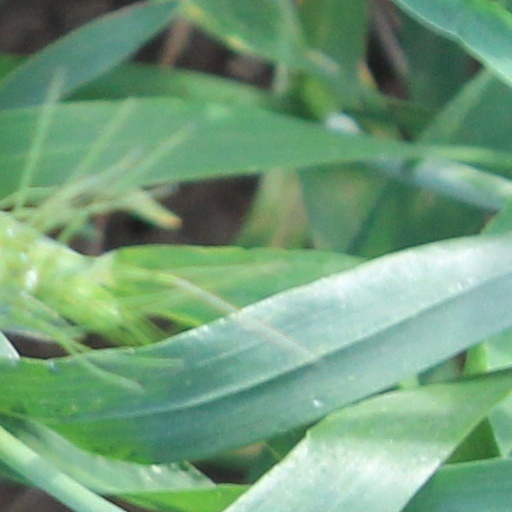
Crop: wheat